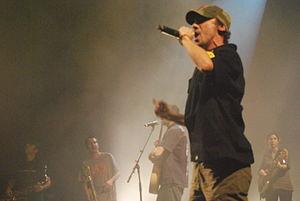
Manu Chao à Paris, Île-de-France (Invité des Ogres de Barback)